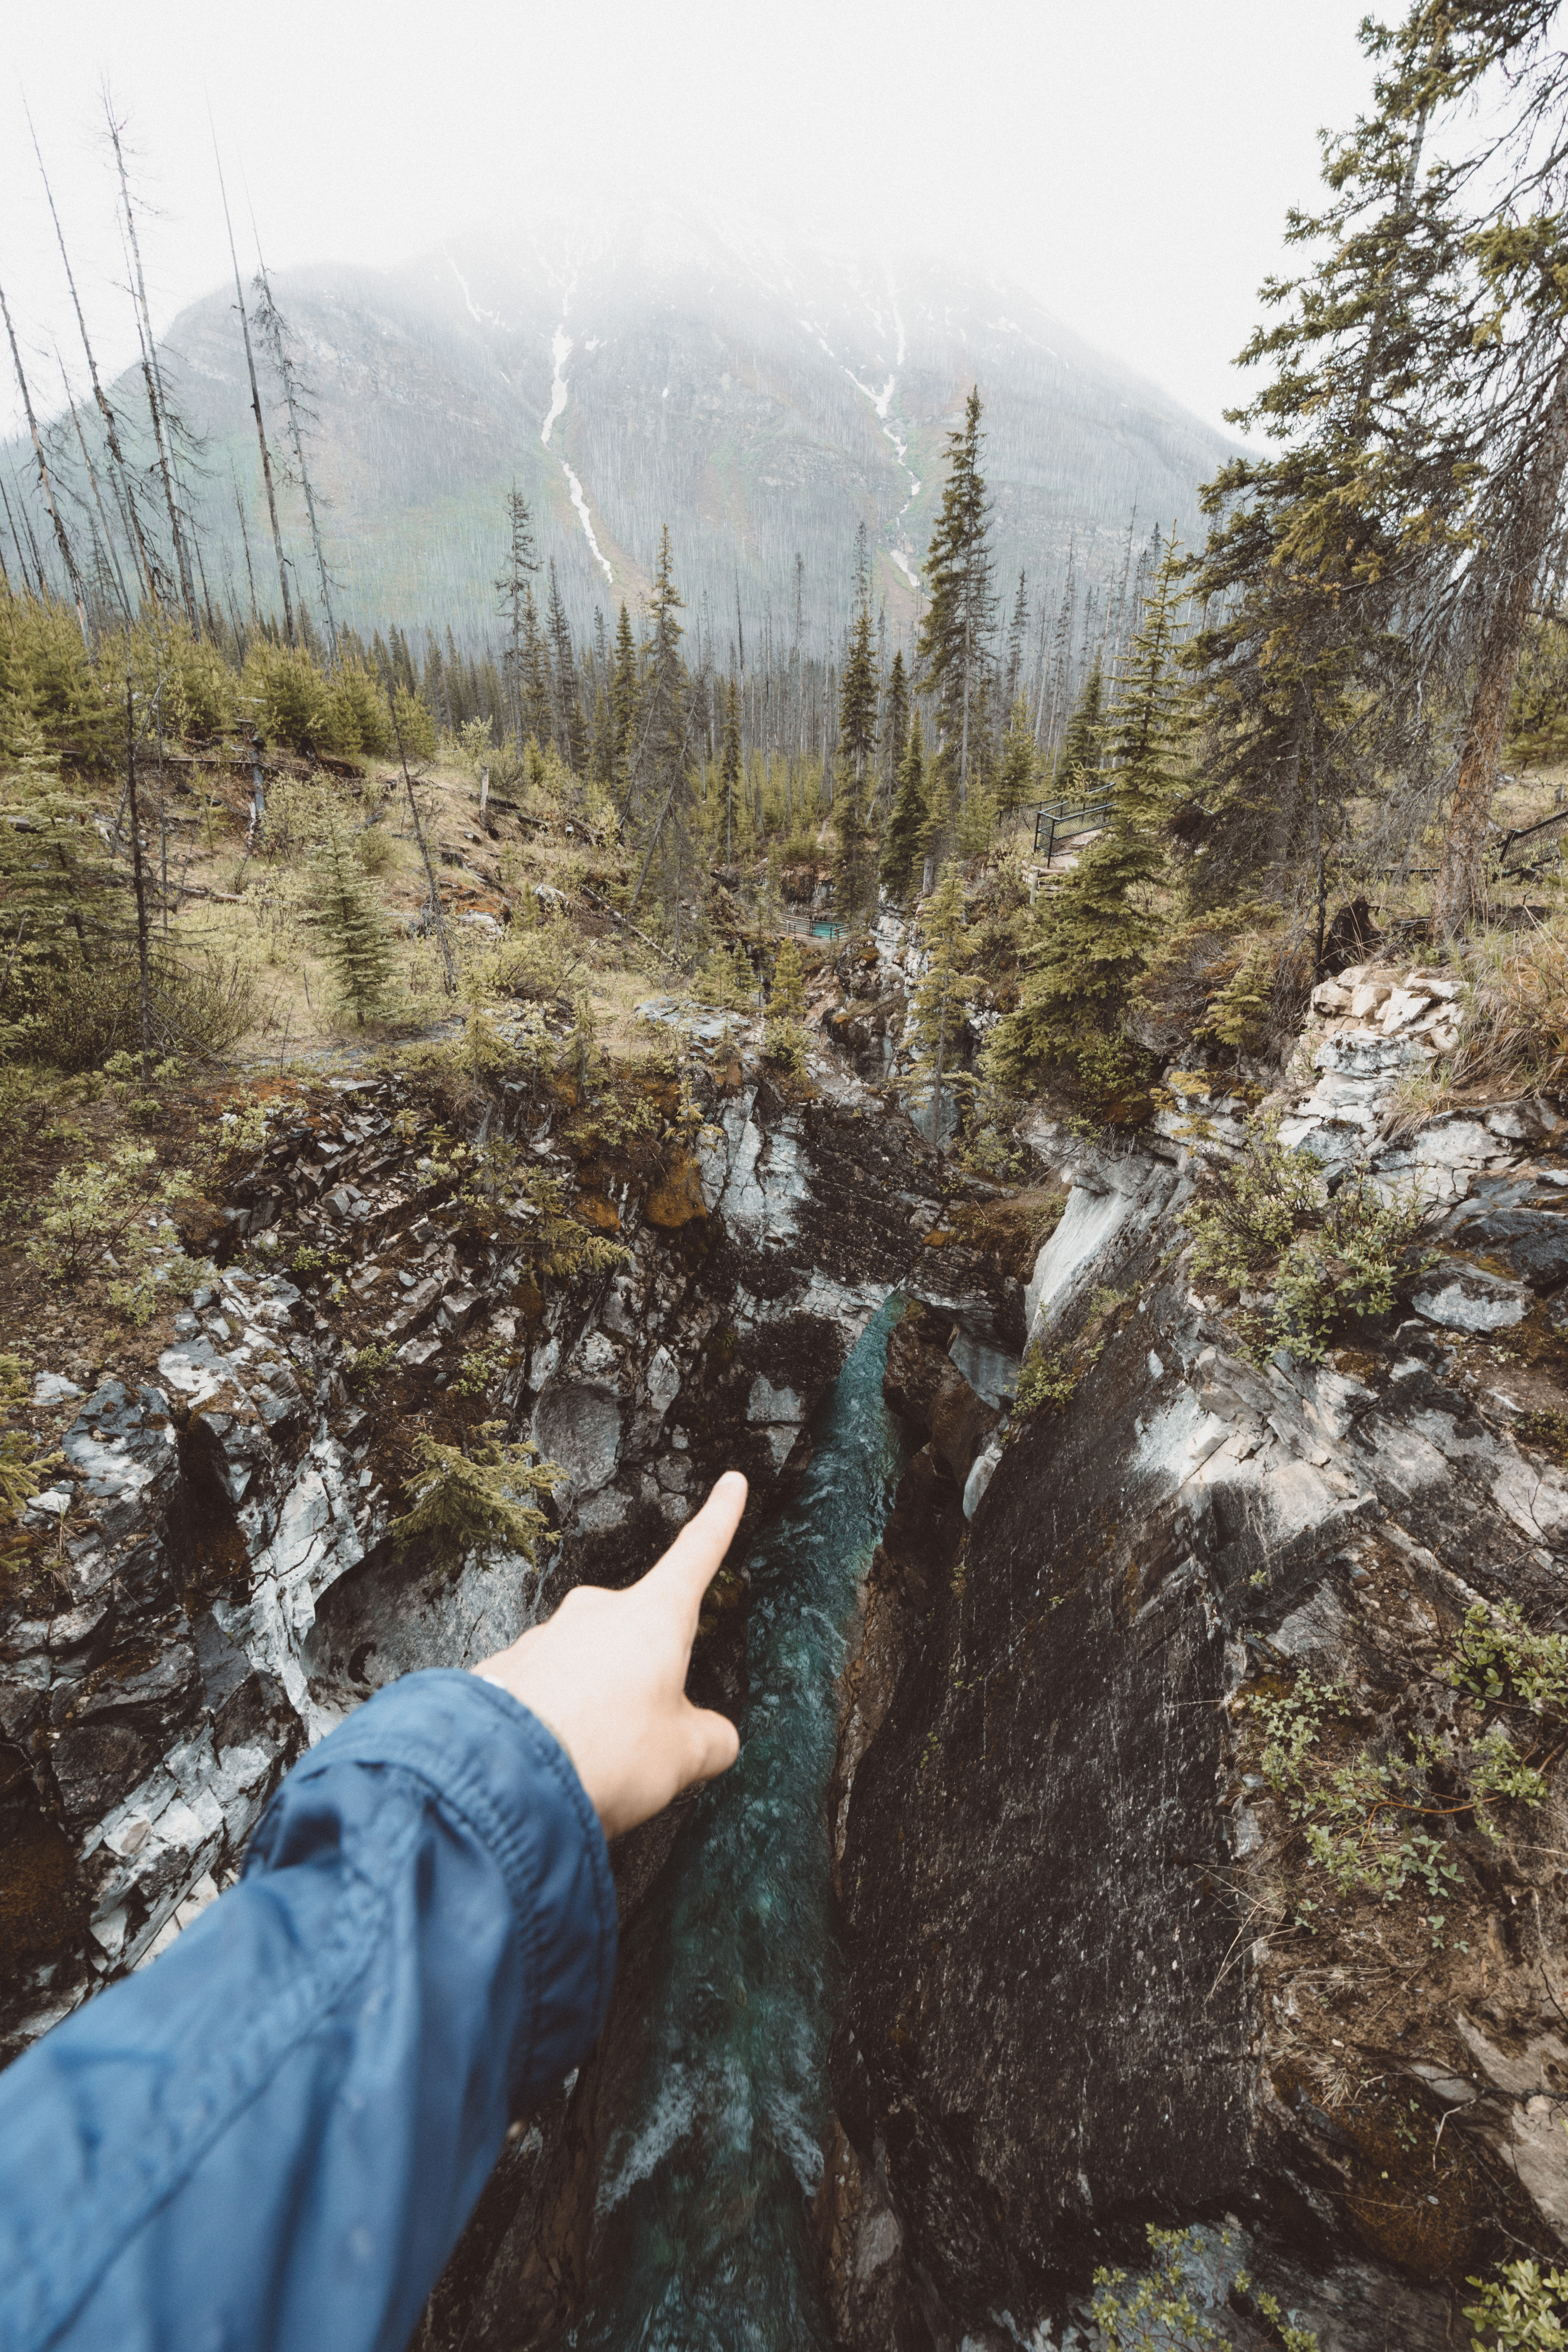
tree, nature, rock, wilderness, walking, mountain, snow, hiking, trail, adventure, point, ridge, geology, backpacking